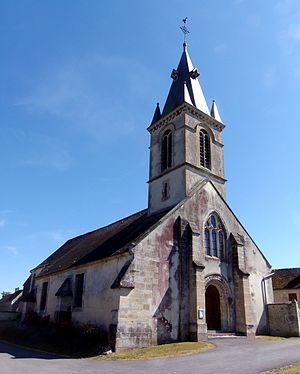
Ommoy (Normandie, France). L'église Notre-Dame.
Ommoy est une commune française, située dans le département de l'Orne en région Normandie, peuplée de 124 habitants.